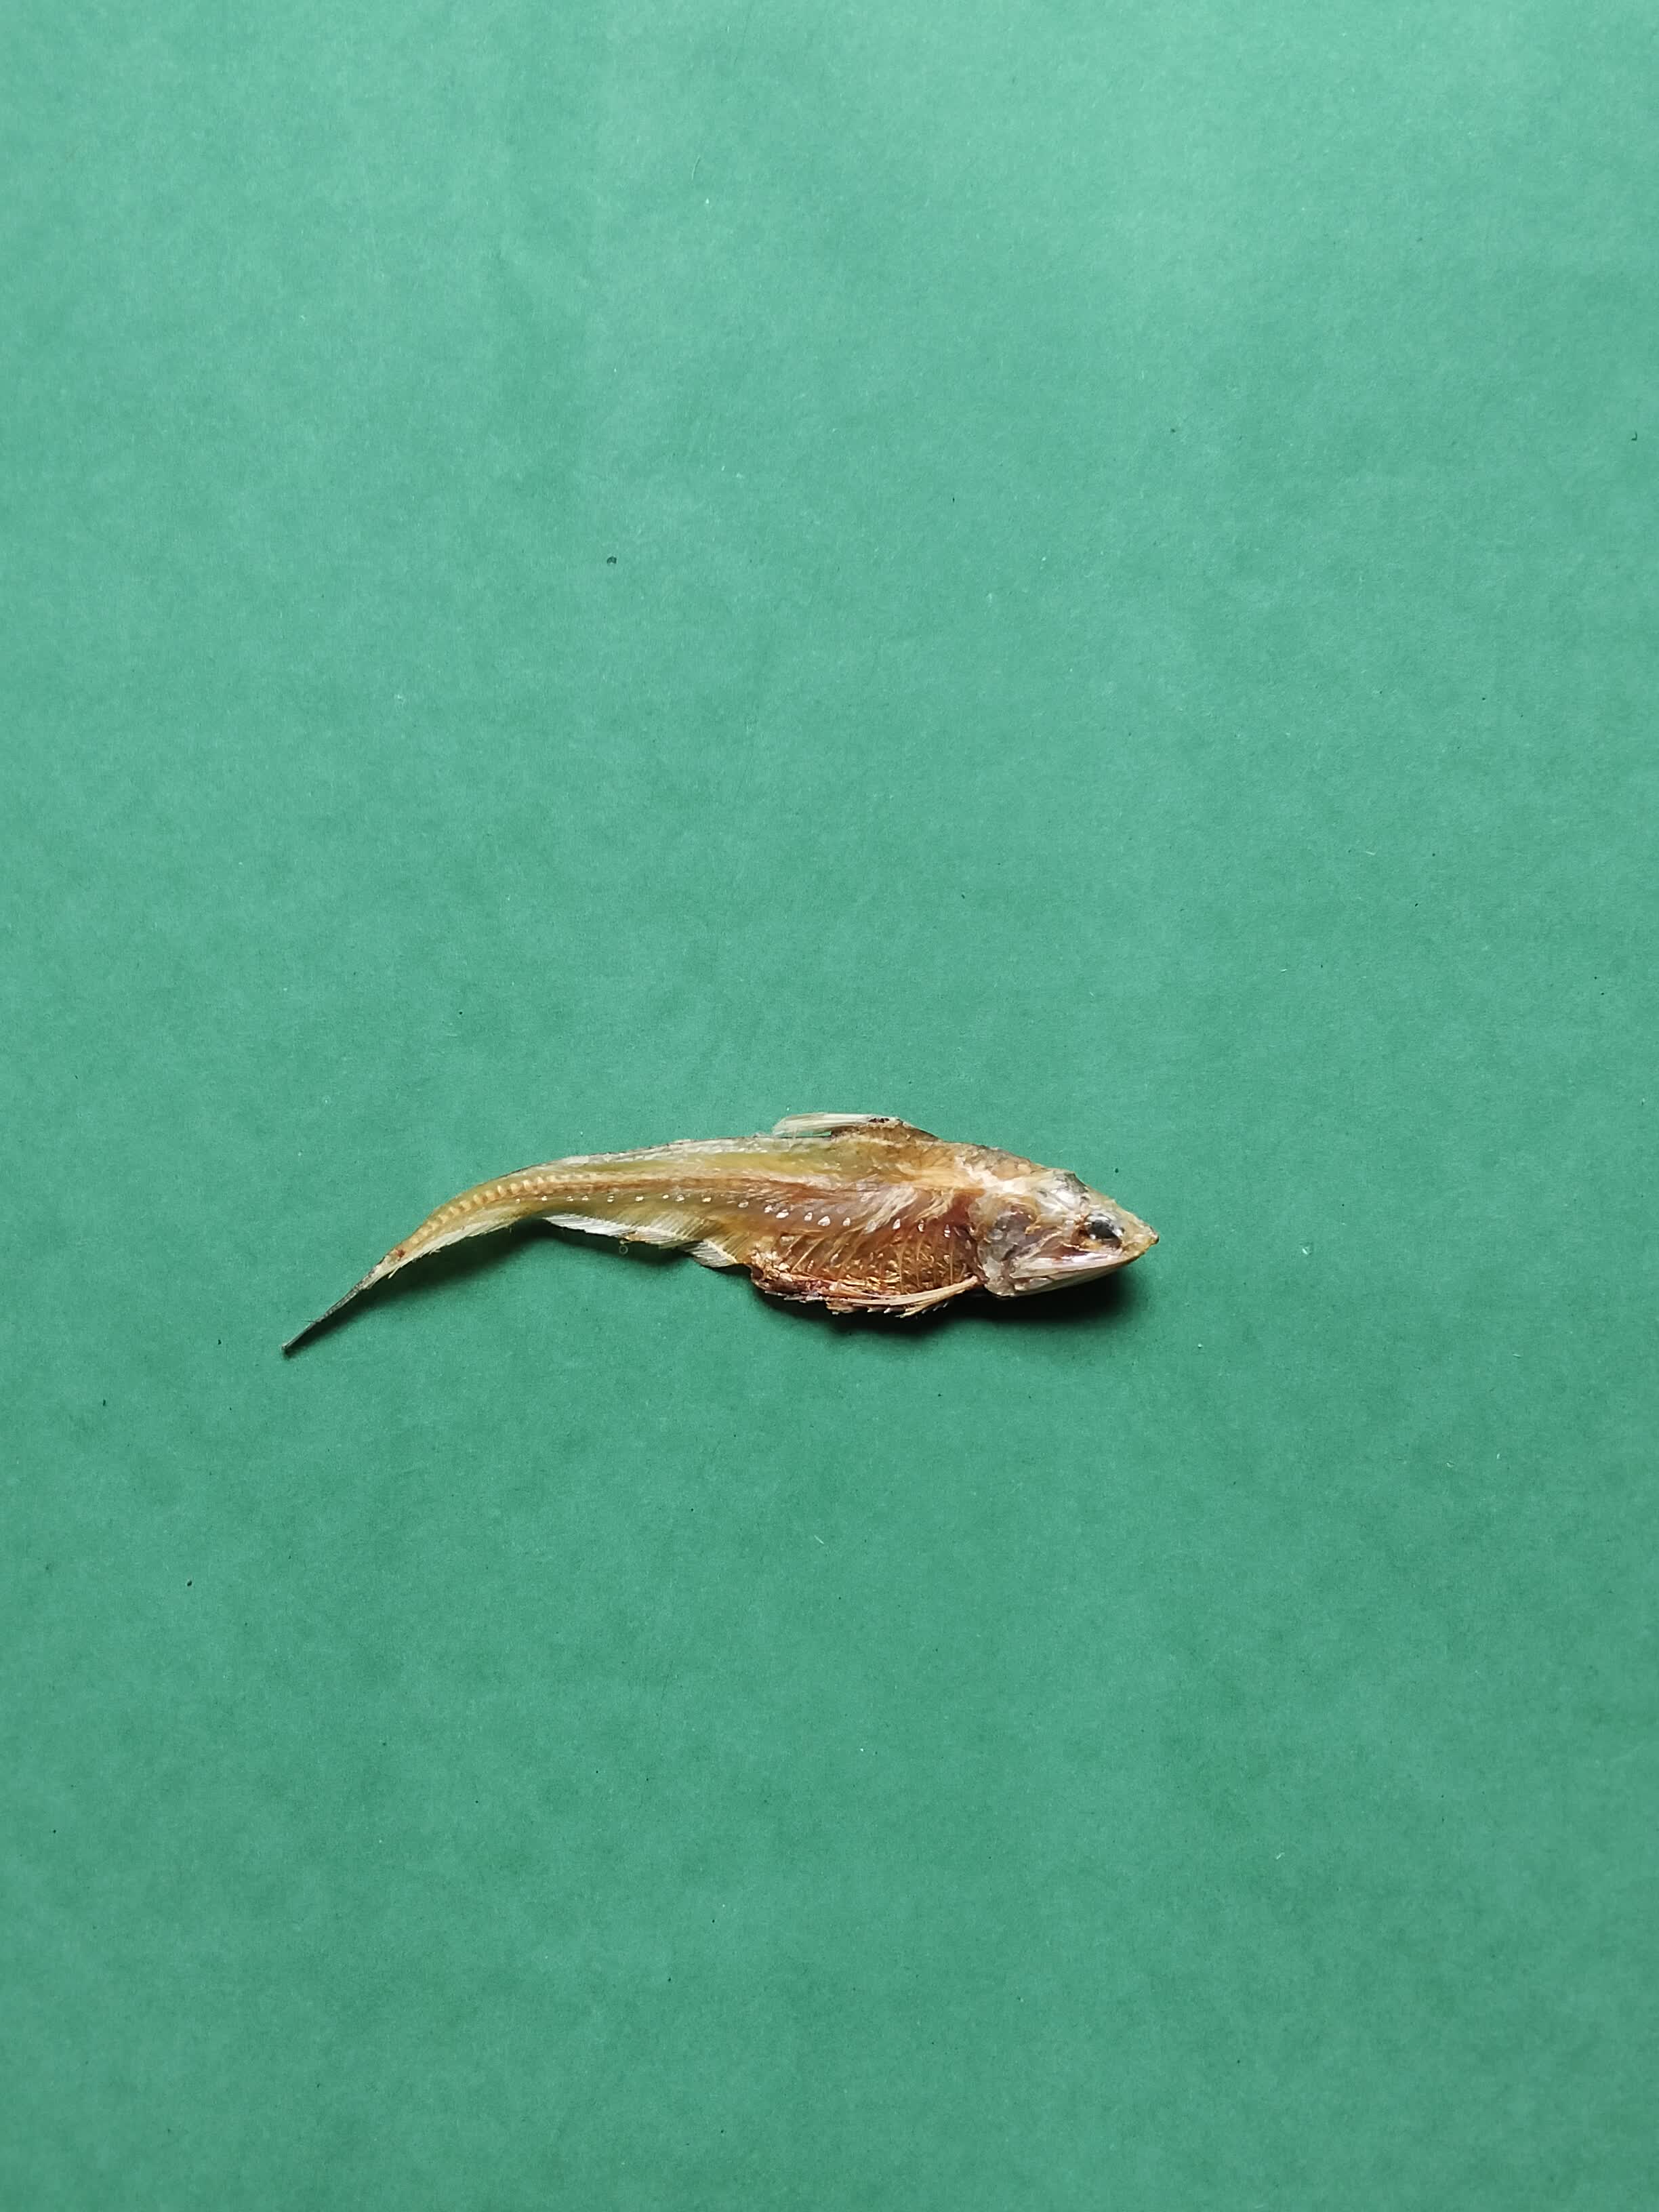
Species: Shundori